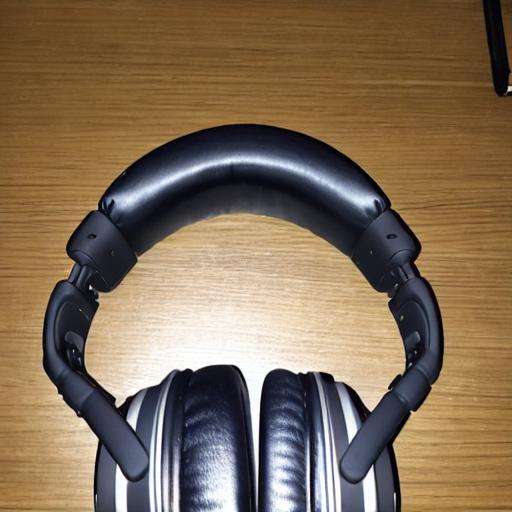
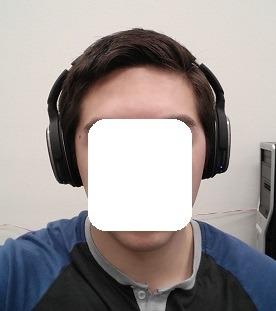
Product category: headphones
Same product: no